Will-o'-the-wisp

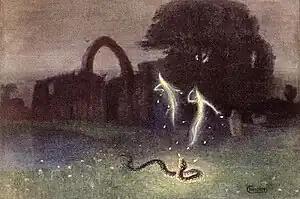
The Will o' the Wisp and the Snake by Hermann Hendrich (1854–1931)

In folklore, a will-o'-the-wisp, will-o'-wisp, or), is an atmospheric ghost light seen by travellers at night, especially over bogs, swamps or marshes.